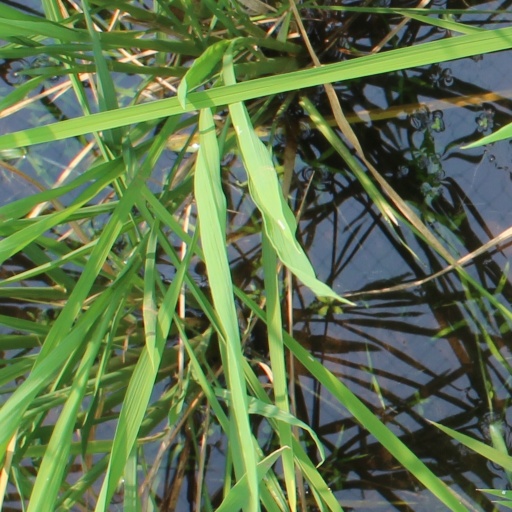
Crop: rice